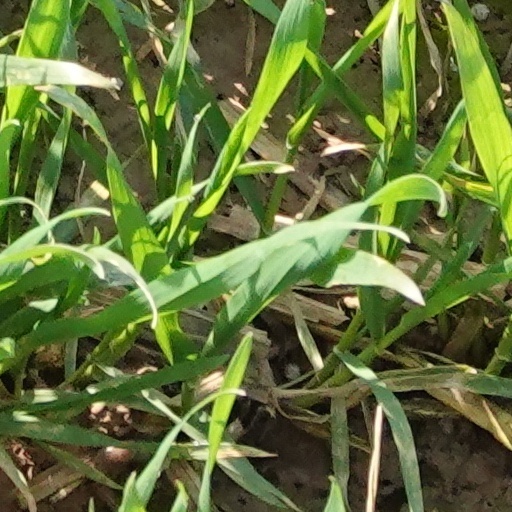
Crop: wheat